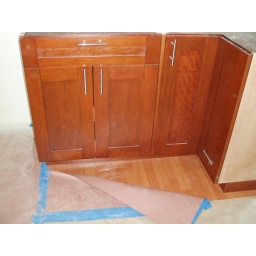
77 dirty but can see floor in Kit